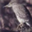
Label: bird